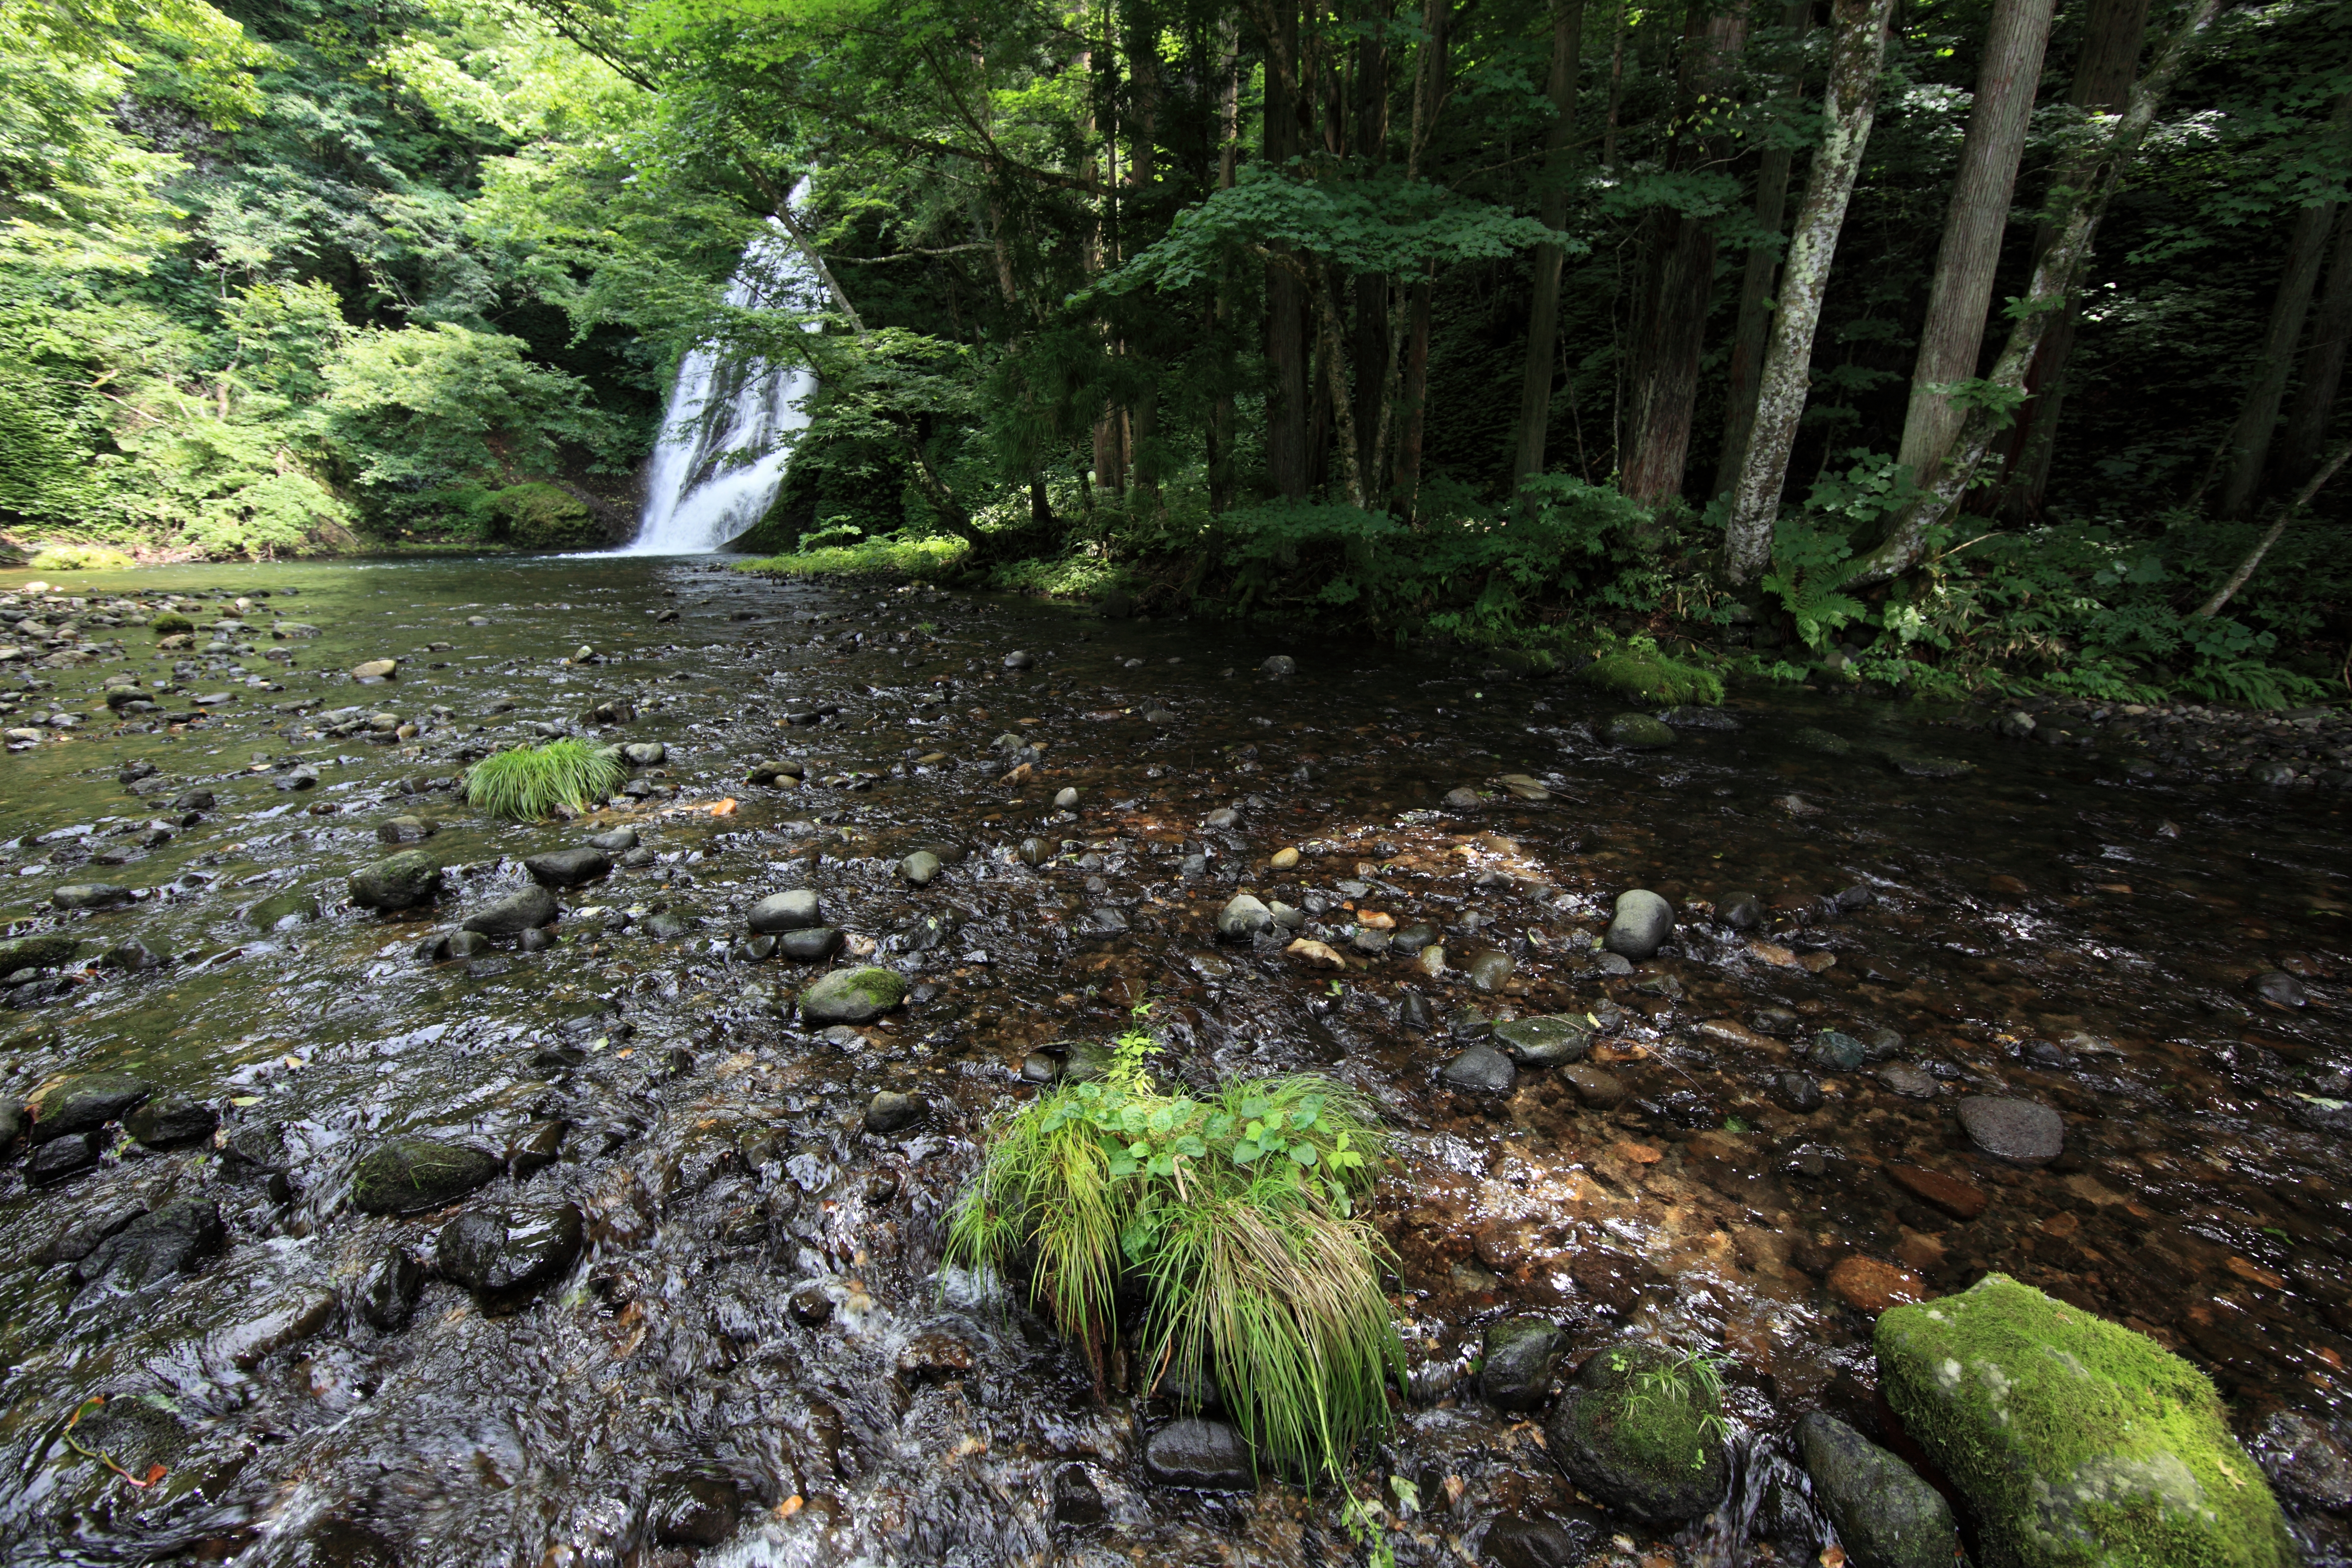
tree, forest, rock, waterfall, wilderness, trail, moss, stream, green, high, jungle, vegetation, rainforest, ravine, 5d, hires, woodland, habitat, markii, water feature, ecosystem, hi, res, resolution, akita, yamamoto, garounotaki, old growth forest, natural environment